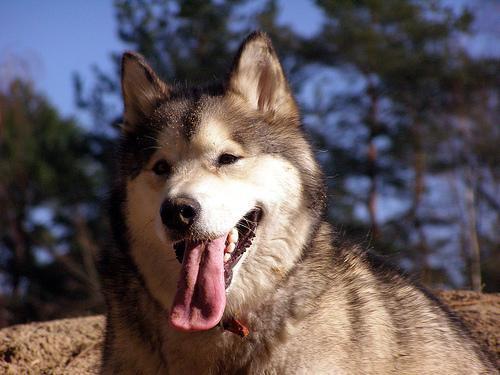
malamute